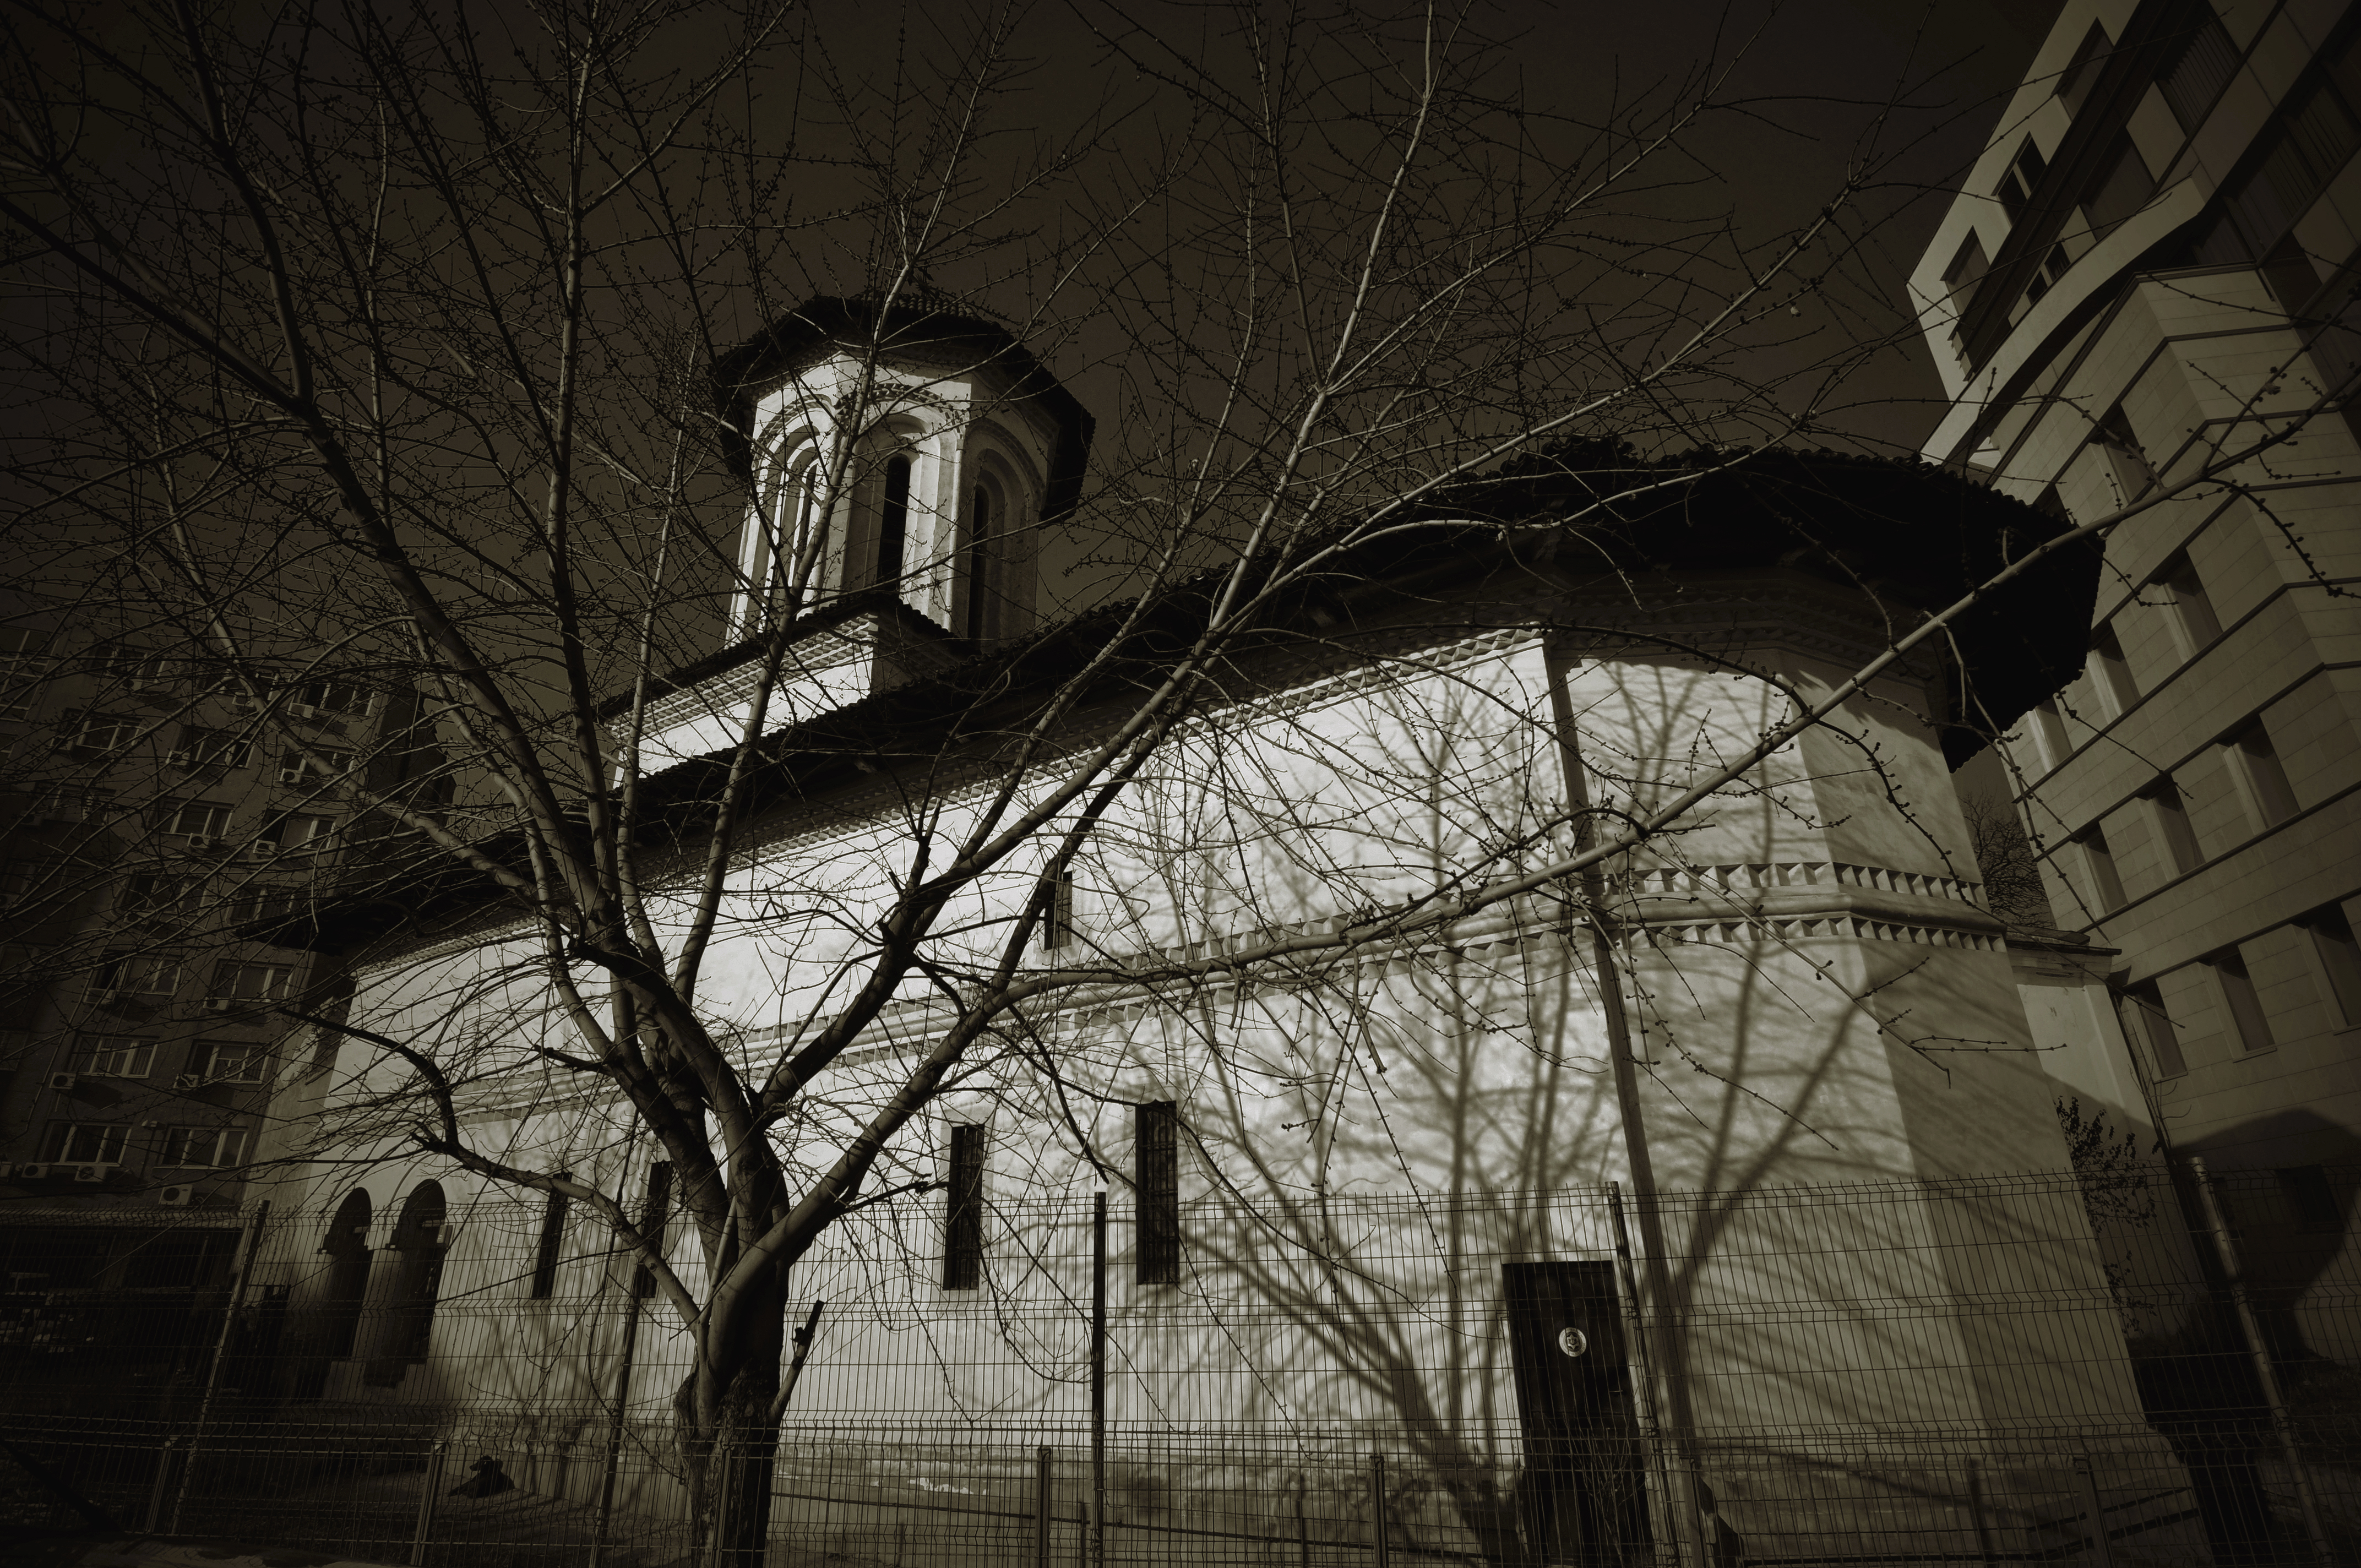
light, architecture, night, photography, building, monument, photo, evening, religion, darkness, church, street light, monochrome, christian, lighting, photos, religious, art, de, symmetry, churches, fotografie, christianity, romana, orthodox, eastern, romania, bucharest, bor, biserica, arhitectura, wallachia, orthodoxy, romanian, ortodoxa, patrimoniu, ortodox, ortodoxia, ortodoxie, ecclesiastical, bisericeasc, cladire, edificiu, bucuresti, valahia, tararomaneasca, brancovenesc, brancoveanu, brincoveanustyle, brancovan, constantinbrancoveanu, cre tinism, cre tin, razvan, rasvan, bisericar zvan, lmibiiab18158, urban area